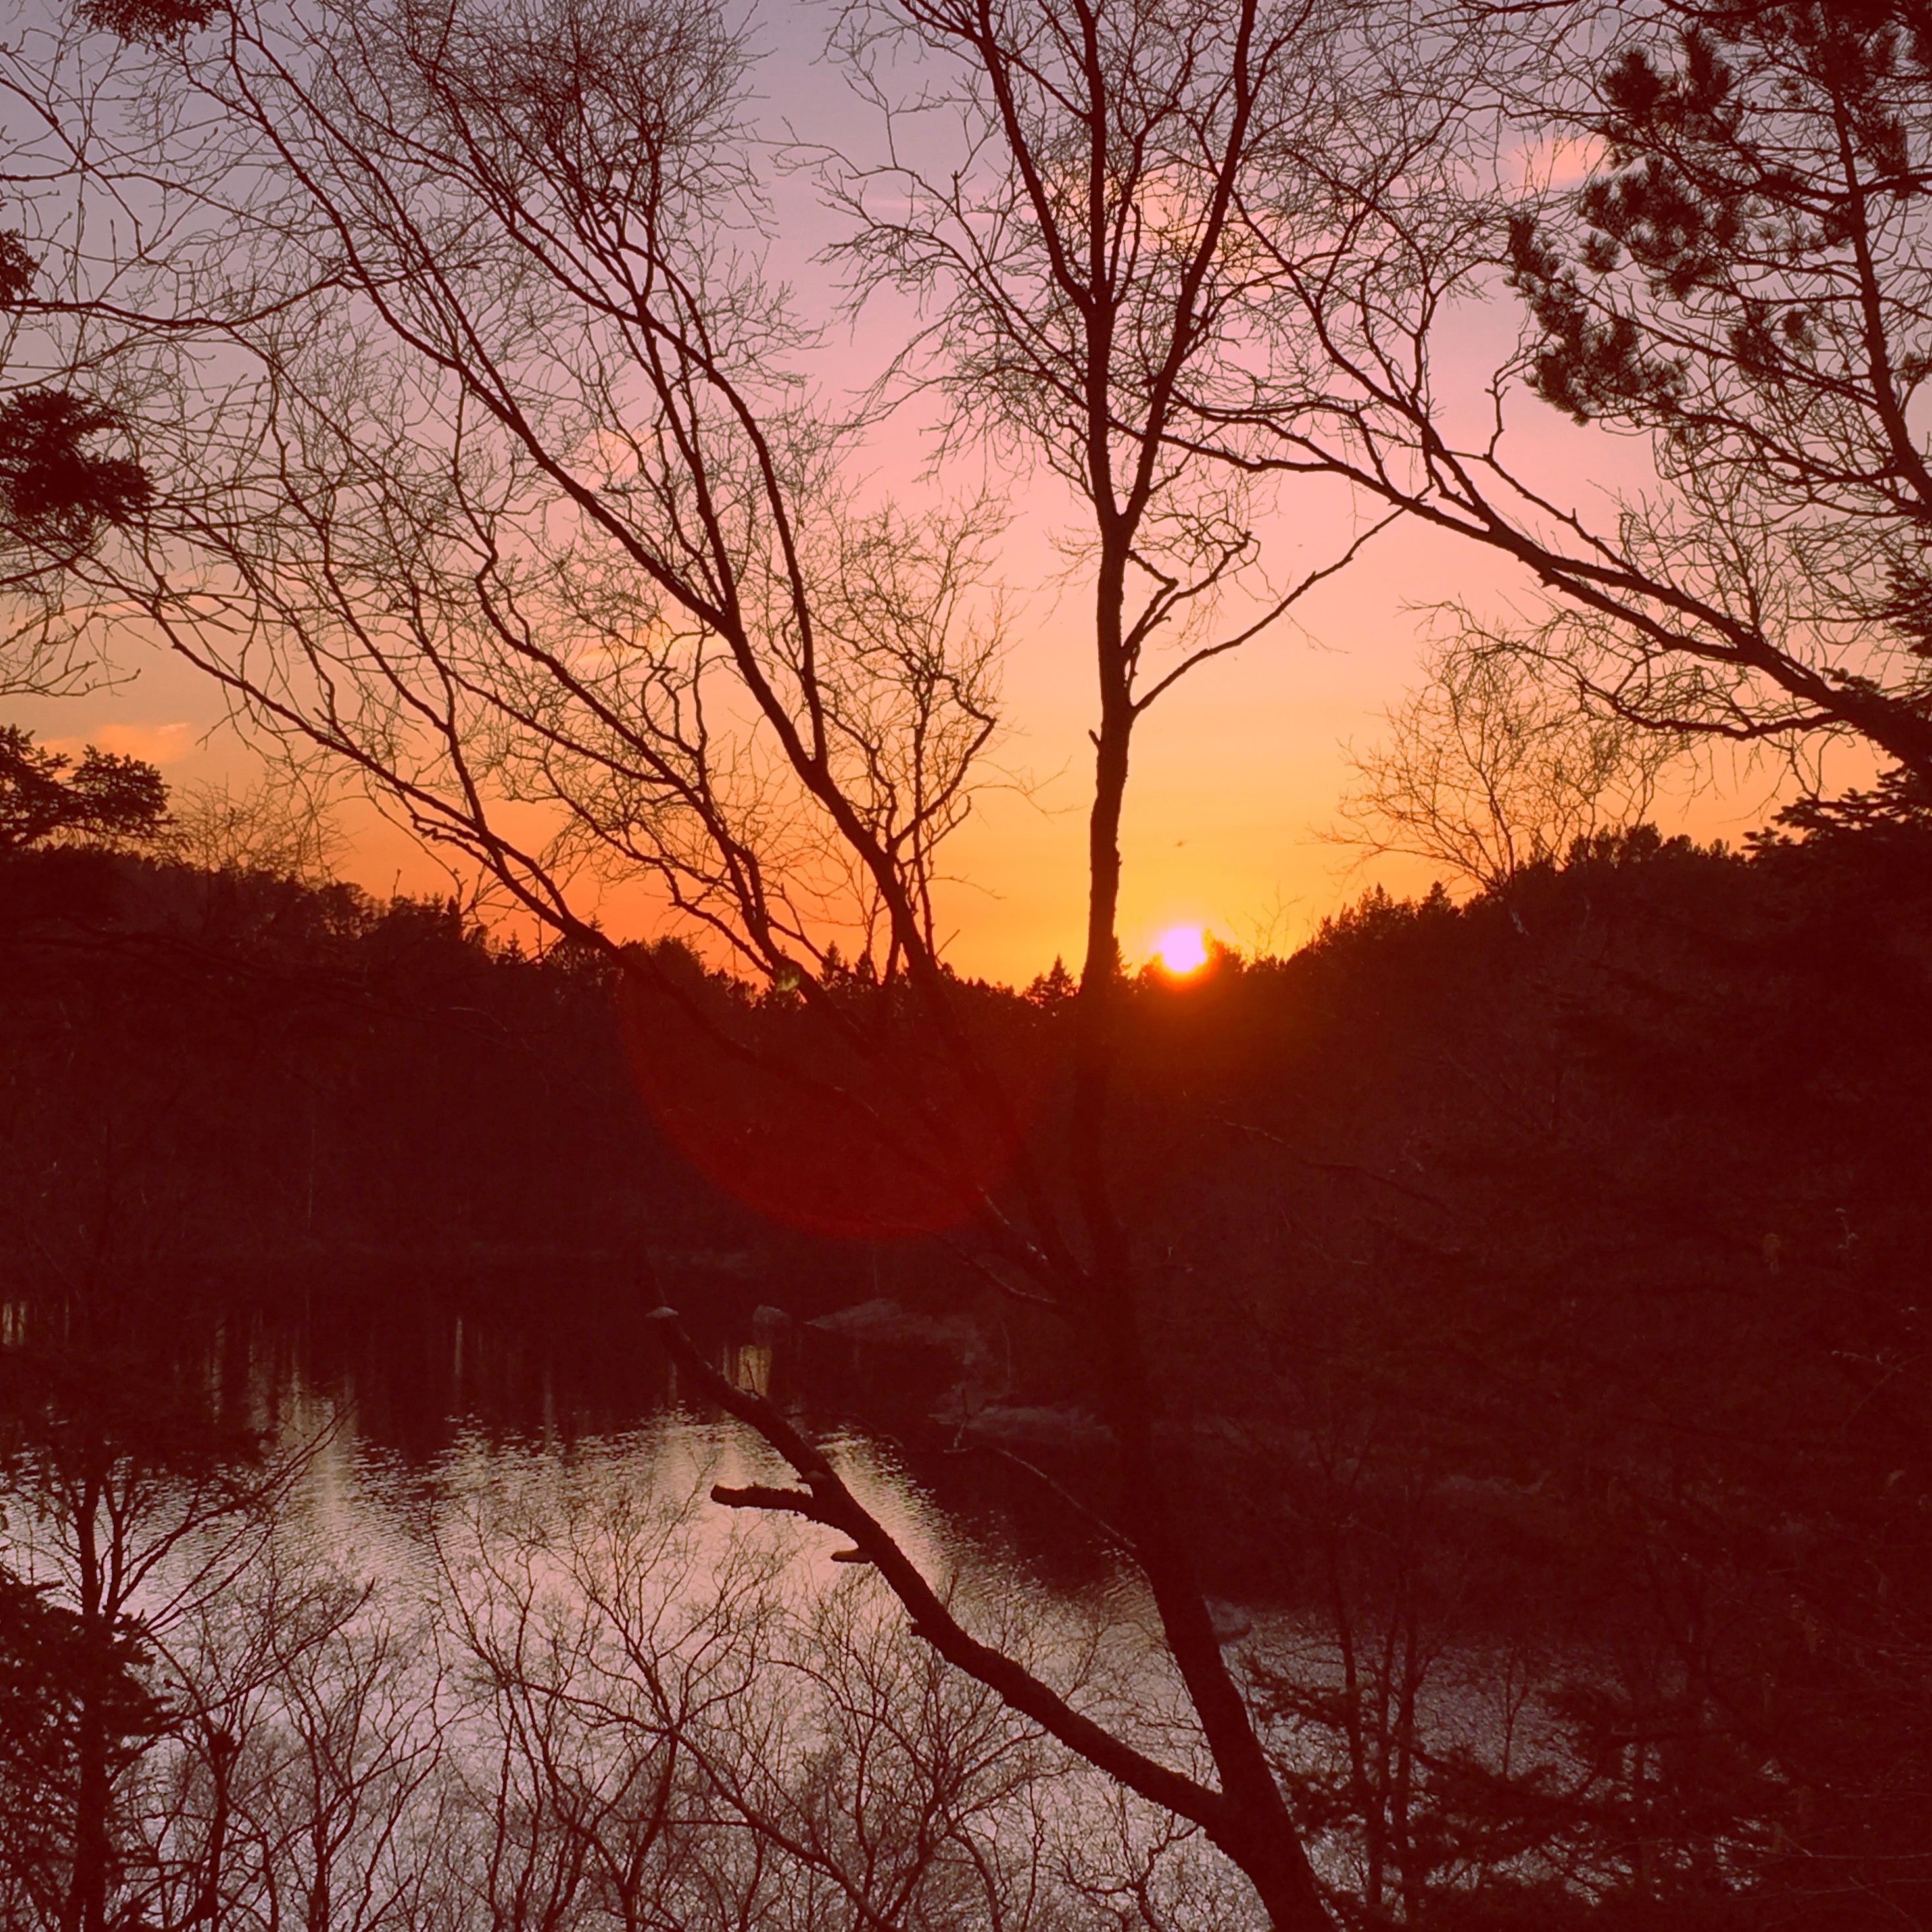
tree, nature, branch, winter, plant, sunrise, sunset, mist, sunlight, morning, leaf, flower, dawn, dusk, evening, autumn, season, atmospheric phenomenon, woody plant, red sky at morning